Pond Inlet

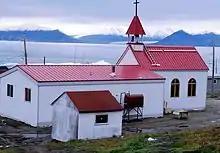
Catholic Church at Pond Inlet

The "angakkuq" masks were originally collected by Guy Mary-Rousselière, a French-Canadian anthropologist, missionary Catholic priest, who spent 56 years in the Canadian Arctic including 36 years in Mittimatalik, from 1958 until his 23 April 1994 death there at the age of 81. Father Mary, as he was known, "died in a fire at the Catholic mission in Pond Inlet"—a "wise and somewhat eccentric elder of the church".